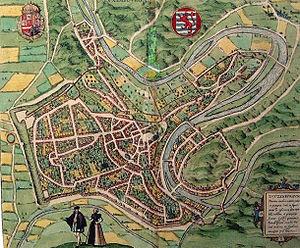
Luxembourg, communément appelée Luxembourg-Ville ou simplement d’Stad, est la capitale du Grand-Duché de Luxembourg ainsi que la plus grande ville du pays avec un peu plus de 119 000 habitants.